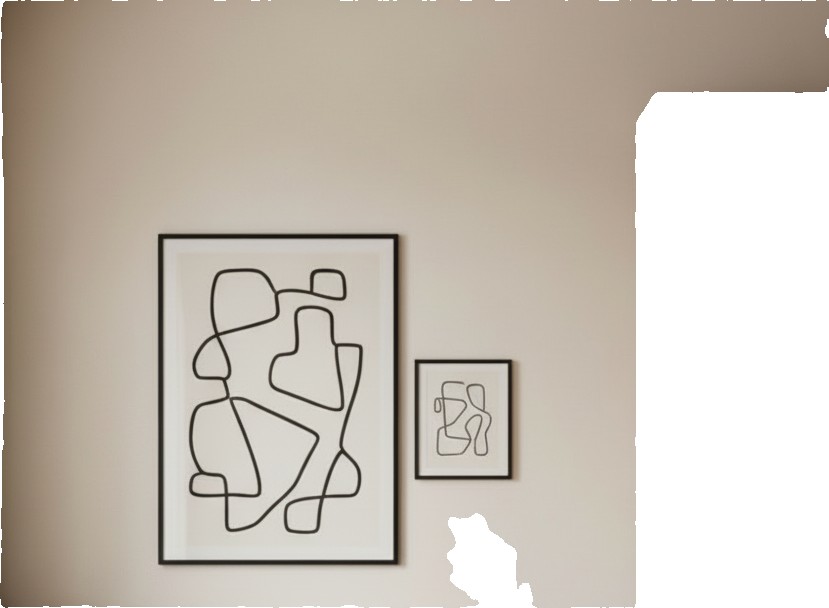
Surface category: wall